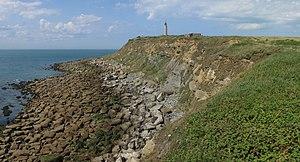
Cap Gris-Nez, côté ouest à marée basse
Le cap Gris-Nez est un cap situé à Audinghen dans le Pas-de-Calais, à environ 15 km au nord de Boulogne-sur-Mer et 25 km au sud-ouest de Calais. Il s'agit du point du littoral français le plus proche de l'Angleterre.